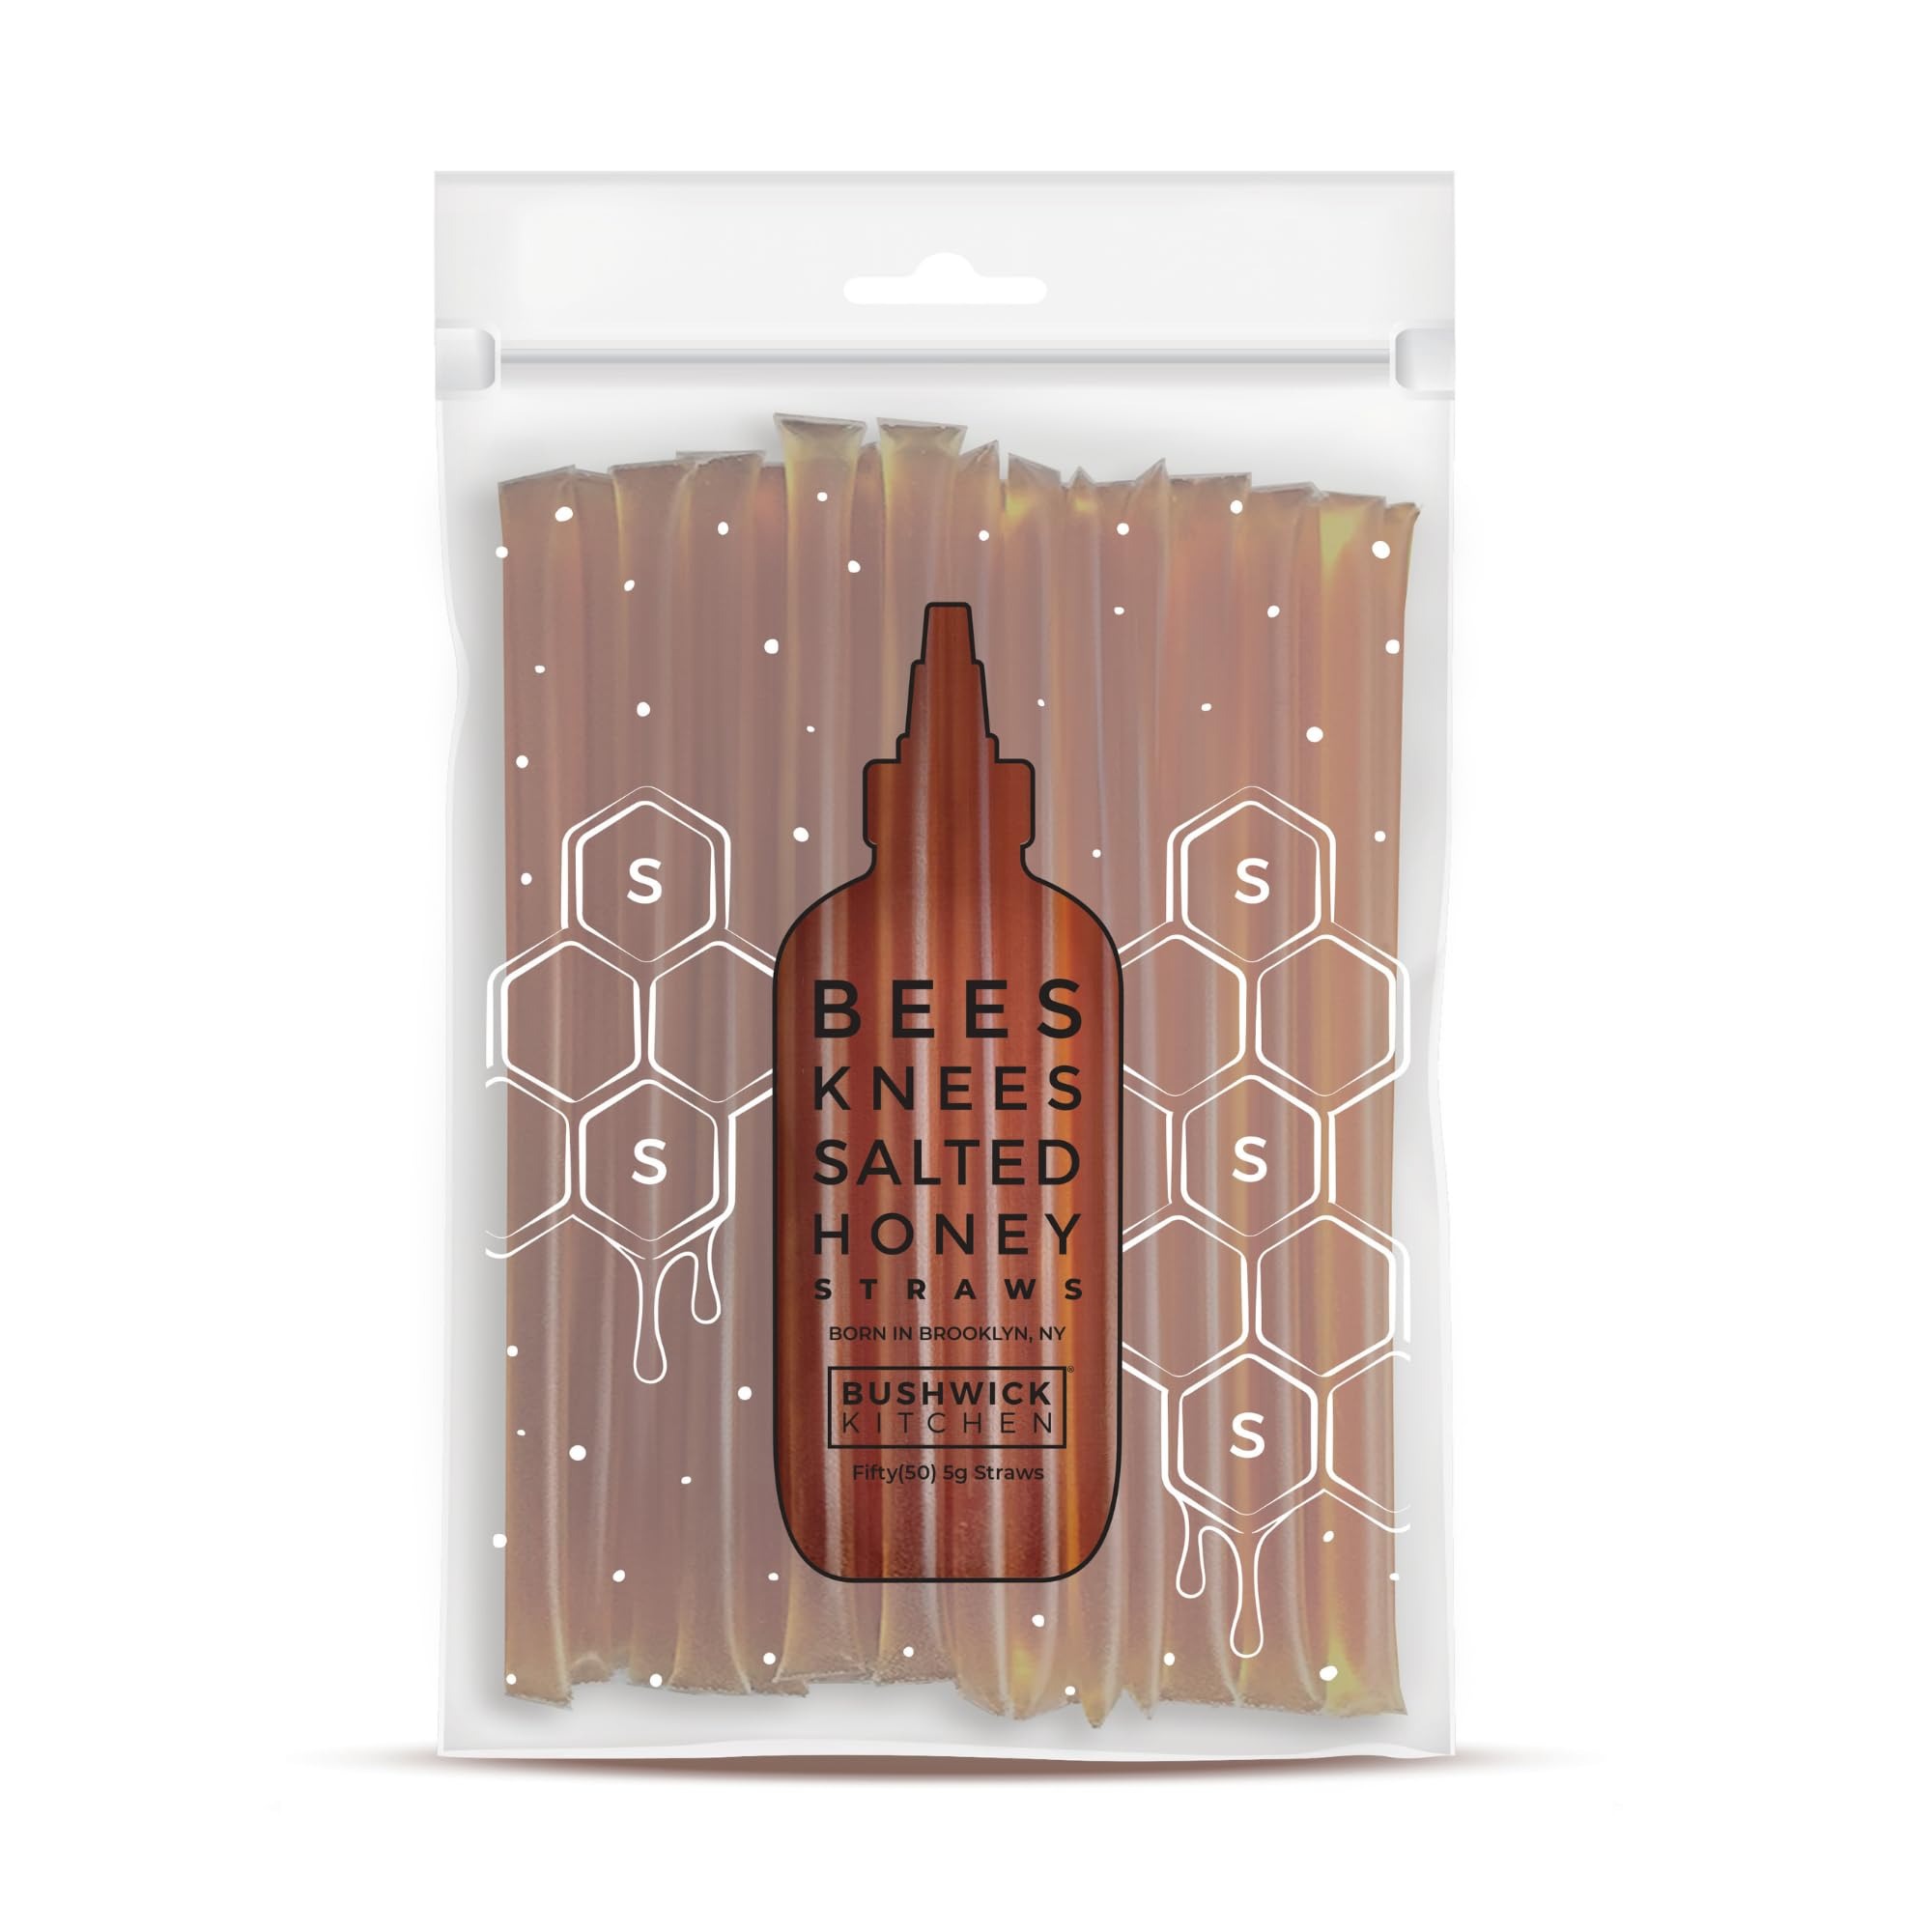
Item Name: Bees Knees Salted Honey Sticks, 50 Sticks, 1 tsp Each, Wildflower Honey Straws Blended with Sea Salt, Foodie Gifts, Unique Gift Ideas
Bullet Point 1: NATURAL WILDFLOWER HONEY infused with sea salt, creating an addictive battle of sweet/salty that will amp up everything from your morning coffee to pastries on the run.
Bullet Point 2: USA HONEY - honey from the best apiaries in America blended with pure nature-made infusions - vegetarian, gluten free and paleo-friendly
Bullet Point 3: GOODNESS ON THE GO, our flavored honey sticks satisfy your sweet tooth with this healthy alternative or upgrade your food/bev with a drizzle of this golden tastiness on the fly.
Bullet Point 4: EASY OPEN just apply pressure by pinching the honey stick and bite the end for easy access to your favorite sweet tooth indulgence.
Bullet Point 5: PERFECT BLEND OF SWEET AND SALTY is delicious on anything - try it on yogurt or oatmeal, or as a fast snack alone.
Product Description: Bees Knees Salted Honey Sticks | 50 Sticks | Wildflower Honey Straws Blended with Sea Salt | Honey Sticks for Tea | Foodie Gifts, Unique Gift Ideas
Value: 0.17
Unit: Ounce

Price: 14.99